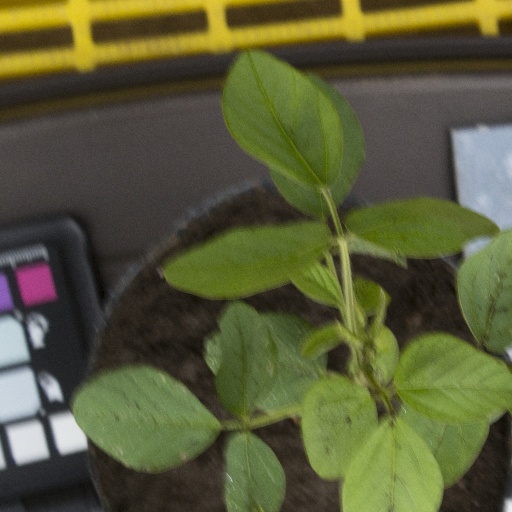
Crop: soybean